France Médias Monde

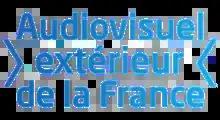
Logo of the SAEF

Once the idea had been solidified, it was renamed the 'Society of Exterior Audiovisual of France' (SAEF). The former French president Nicolas Sarkozy stated that the SAEF would serve as an alternative to the BBC, CNN or Al Jazeera. It was expected that the combined funding, plus additional advertising revenue, would total €400 million.